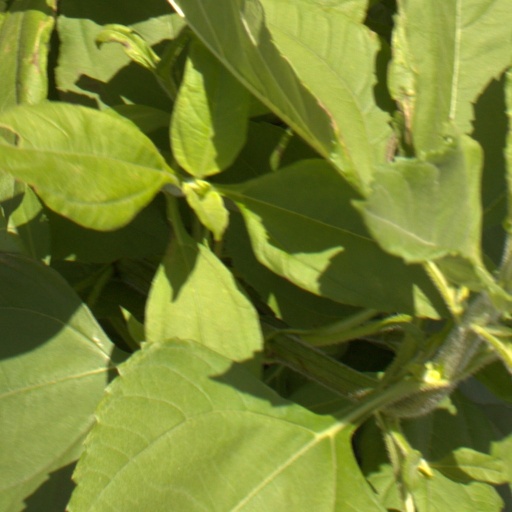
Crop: Jerusalem artichoke